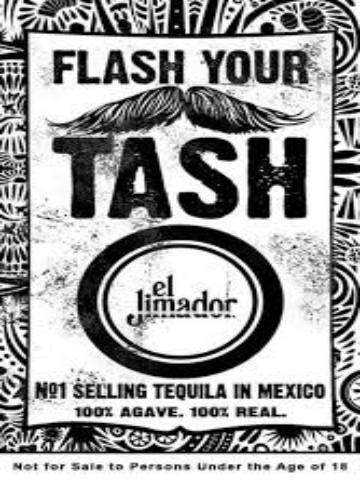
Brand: El Jimador
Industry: Food